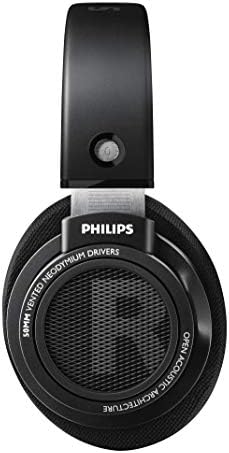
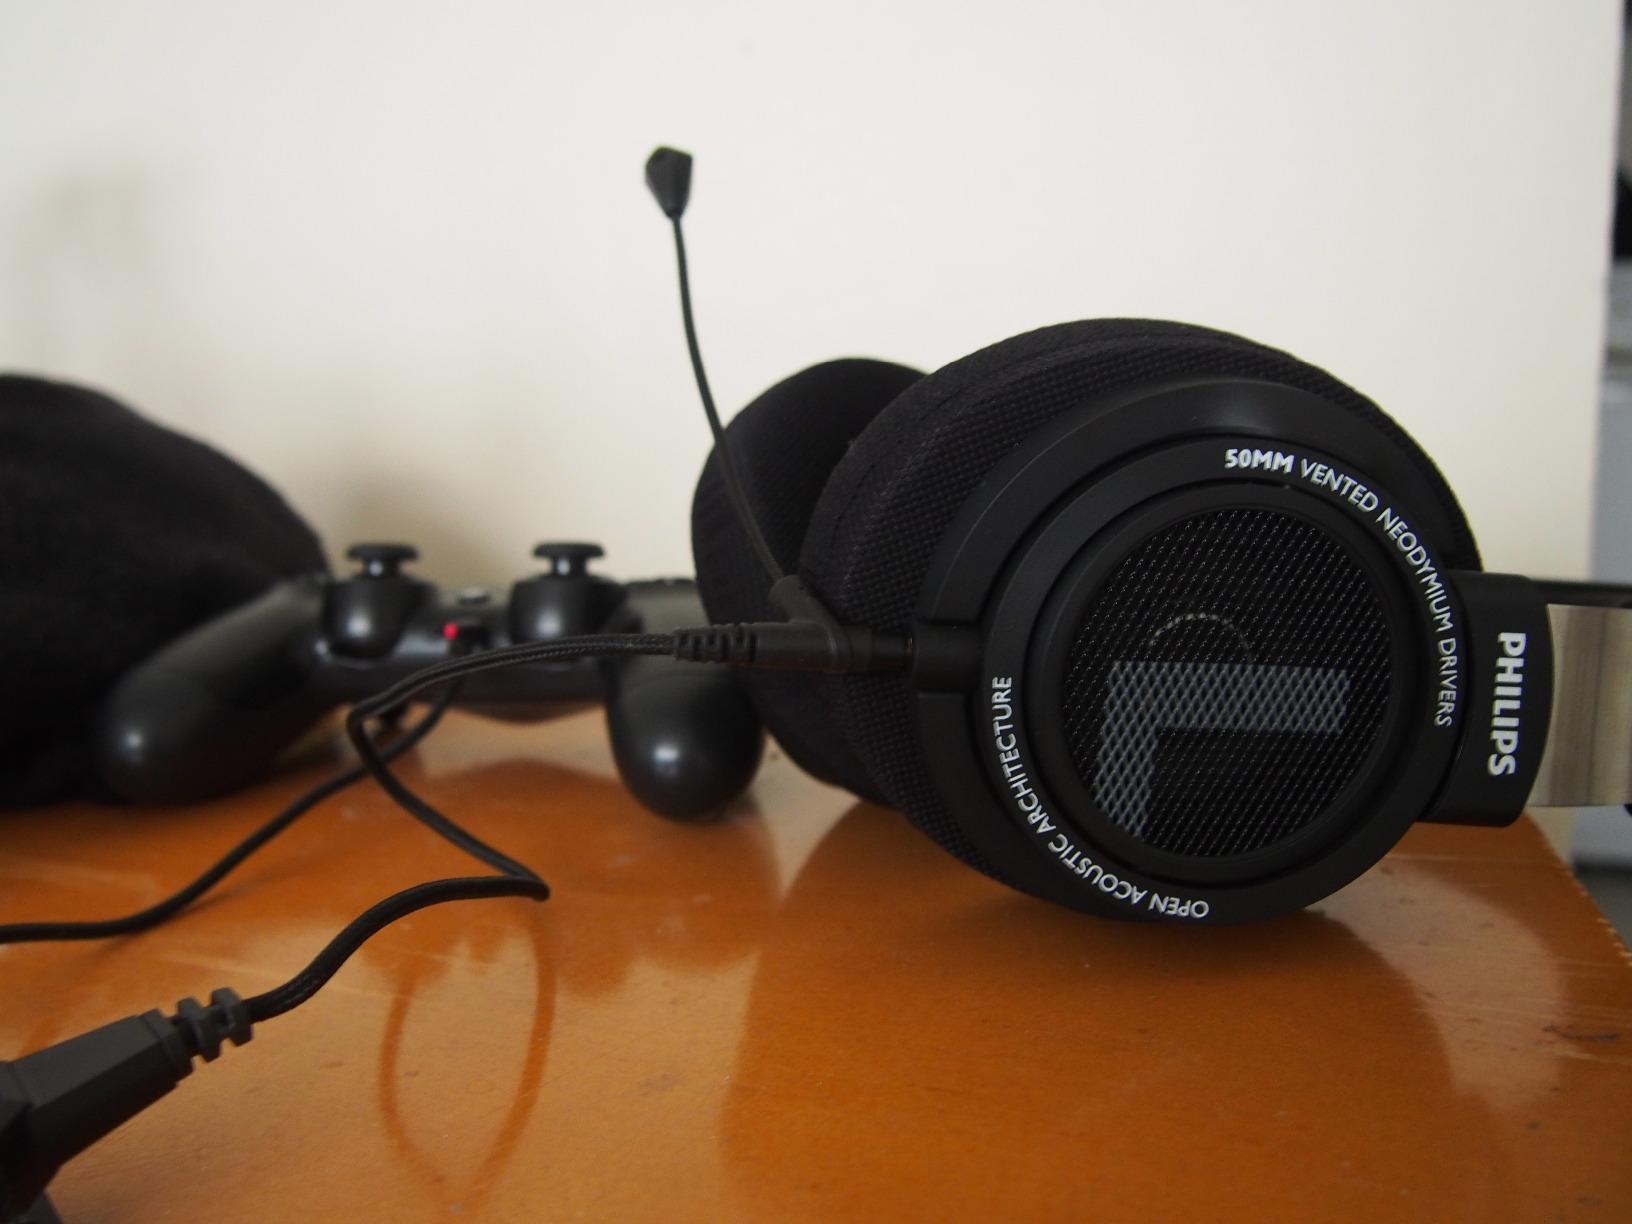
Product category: headphones
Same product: yes